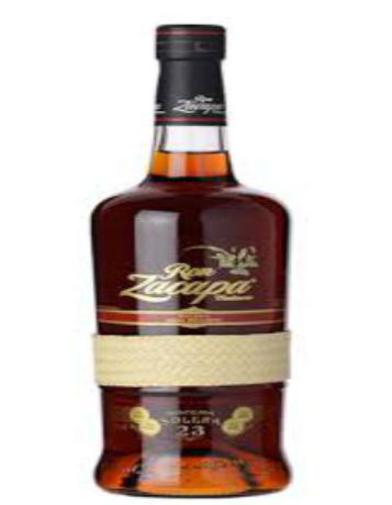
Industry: Food